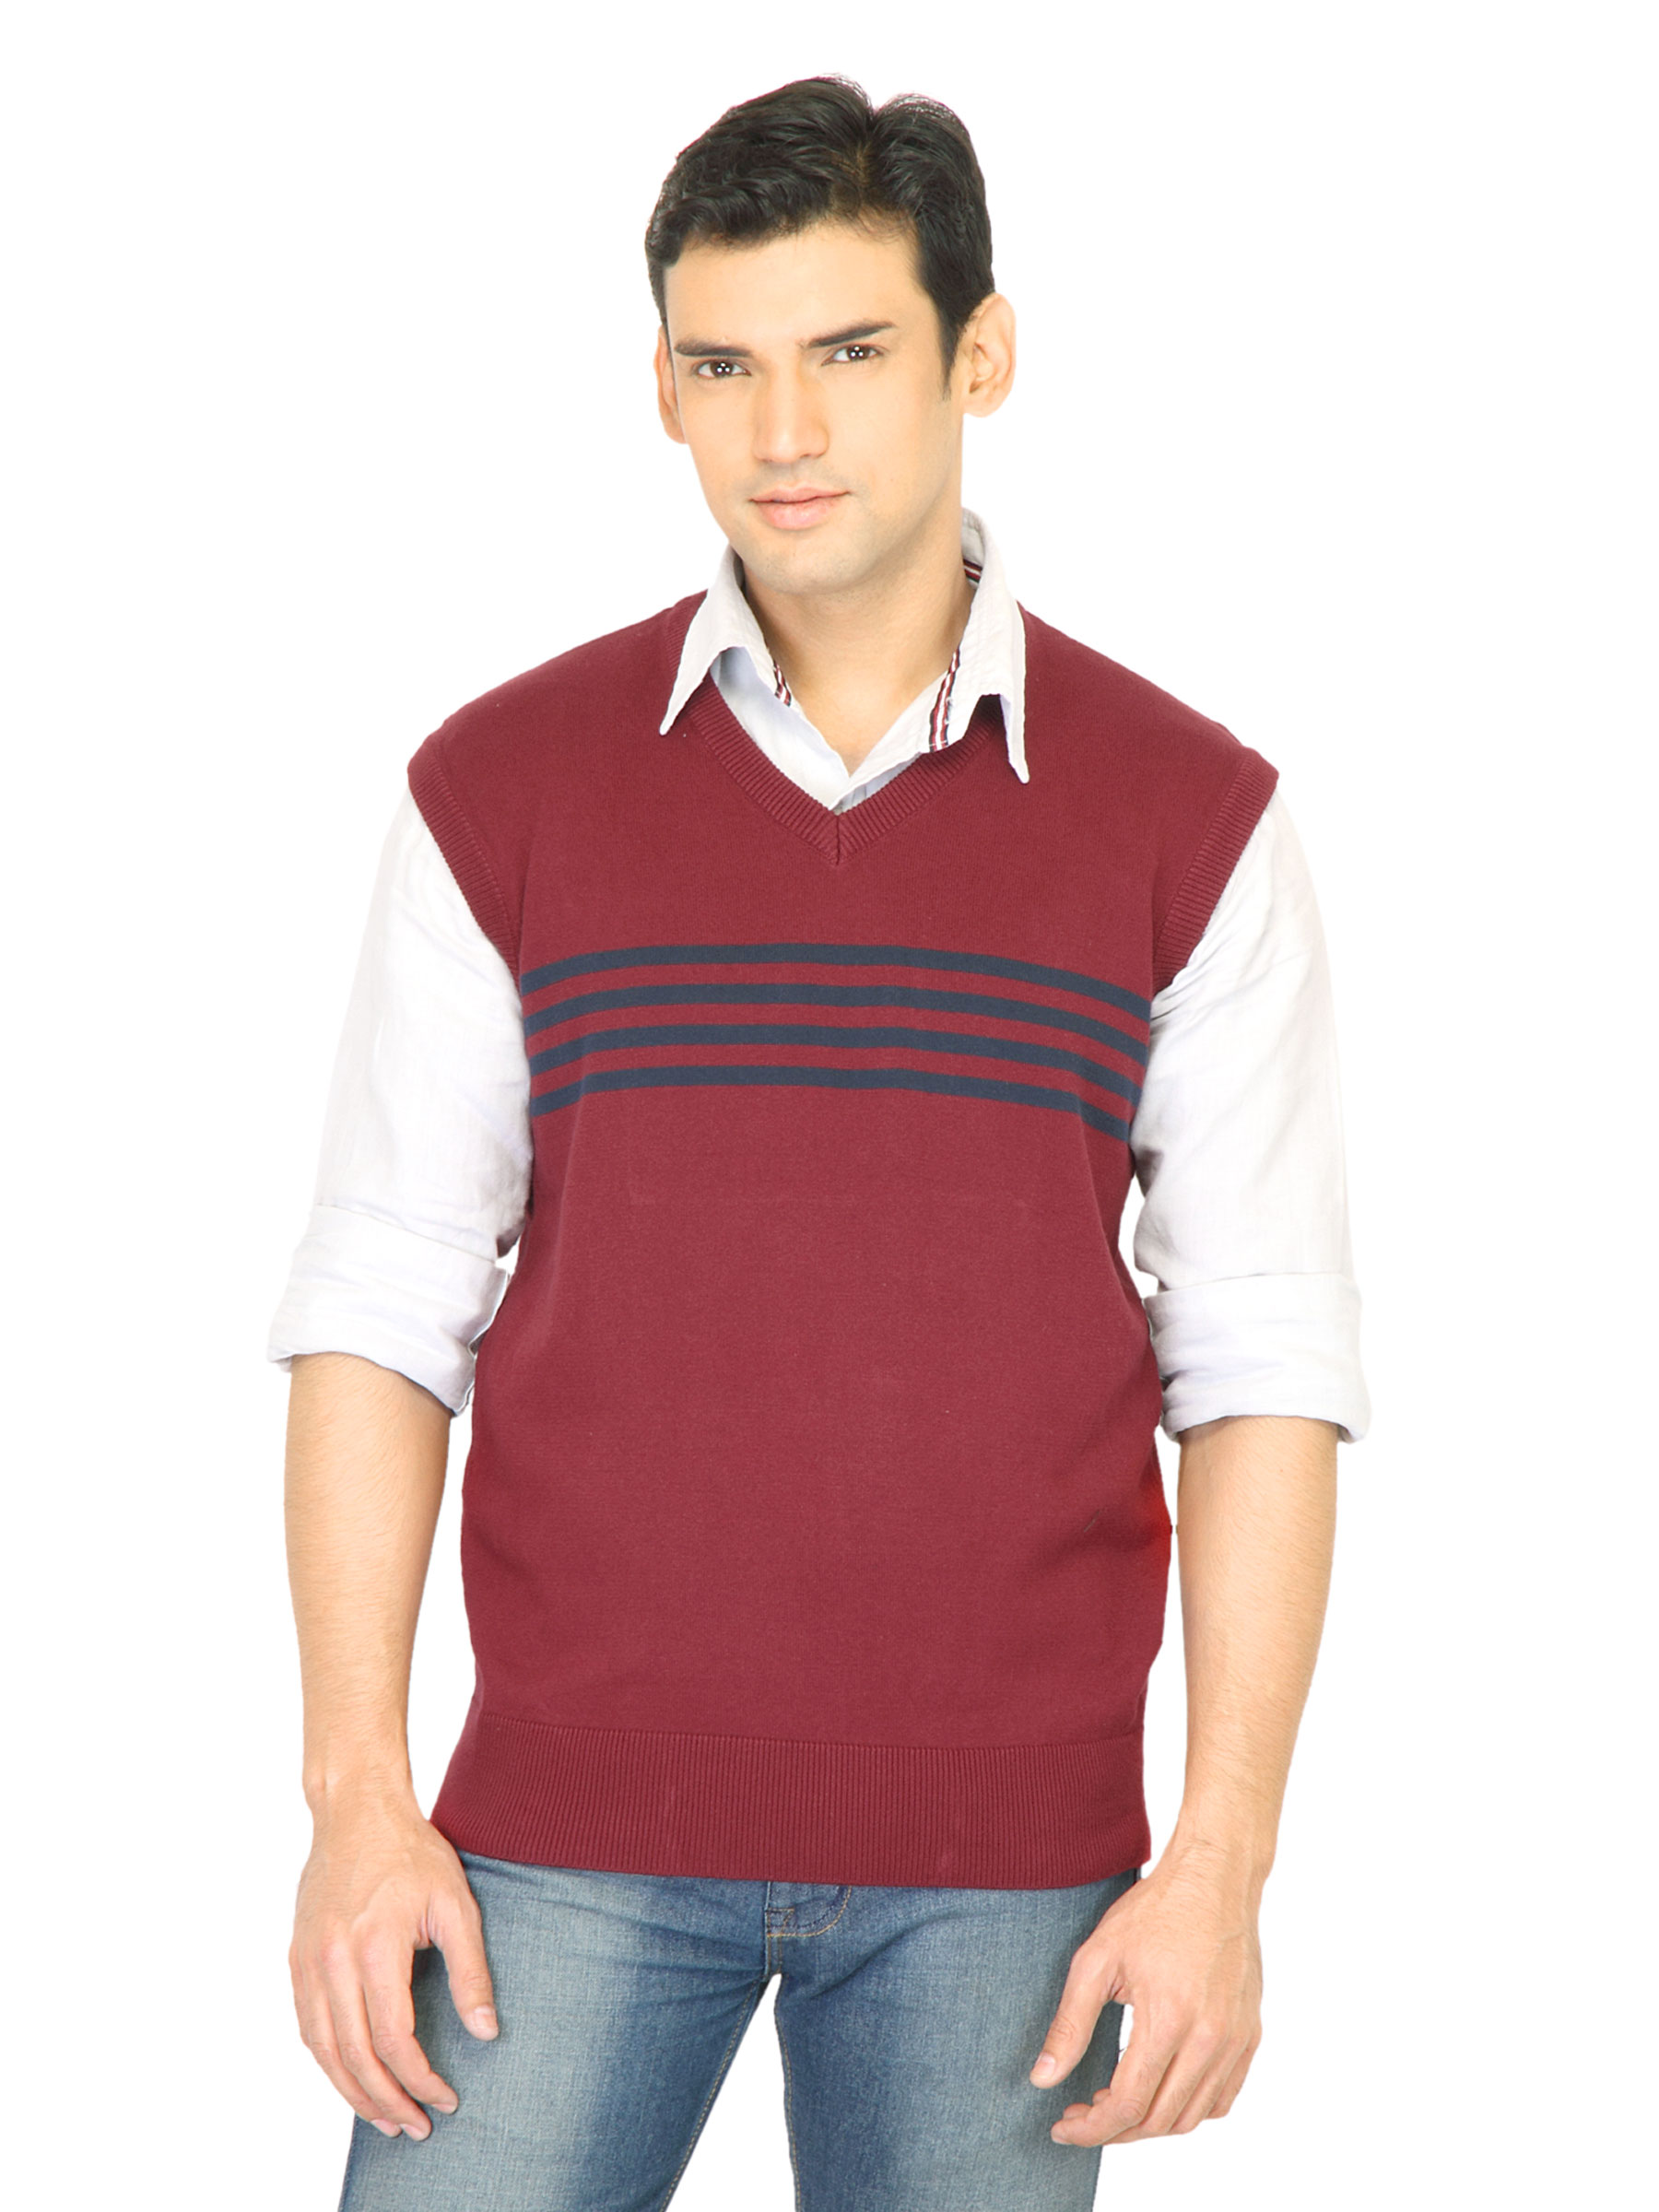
Genesis Men Solid Maroon Sweater
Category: Apparel / Topwear / Sweaters
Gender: Men
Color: Maroon
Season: Fall 2011
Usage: Casual